Wildlife of Tamil Nadu

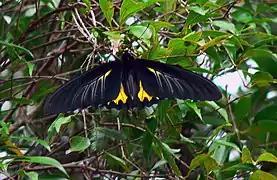
Southern birdwing the largest butterfly in South India

Tamil Nadu is known for the diversity of its mammals due to the varying environments that sustain both dry and moist deciduous forests. Notable species include arboreal animals distributed in its hills, grasslands, mangroves, scrubs and forests. These also include vulnerable species like the Bengal tiger, Nilgiri tahr, and the lion-tailed macaque.